Communist Party of Peru – Red Fatherland

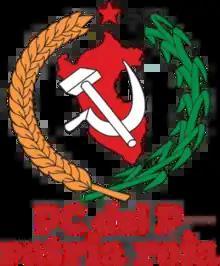
Former logo of the party, used until 2019

Controversies and the later split in the year 1963 between the Communist Party of the Soviet Union and the Chinese Communist Party, the Sino-Soviet split, ended up being one of the main reasons of the many schisms in the party. It held an important role in the IV National Conference in 1964, where the first big schism of the party would happen between a pro-Soviet faction and a pro-Maoist faction. This last faction breaks off the party to create its own, the Communist Party of Peru – Red Flag, a Maoist Communist party led by Saturnino Paredes. In that same period, different left-wing organizations appear, inspired by the success of Trotskyism, Fochism, the success of the Cuban Revolution and other liberation movements from colonized countries, meanwhile the original Peruvian Communist Party is led by Jorge del Prado.